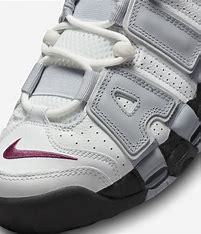
Brand: Nike
Model: Air More Uptempo